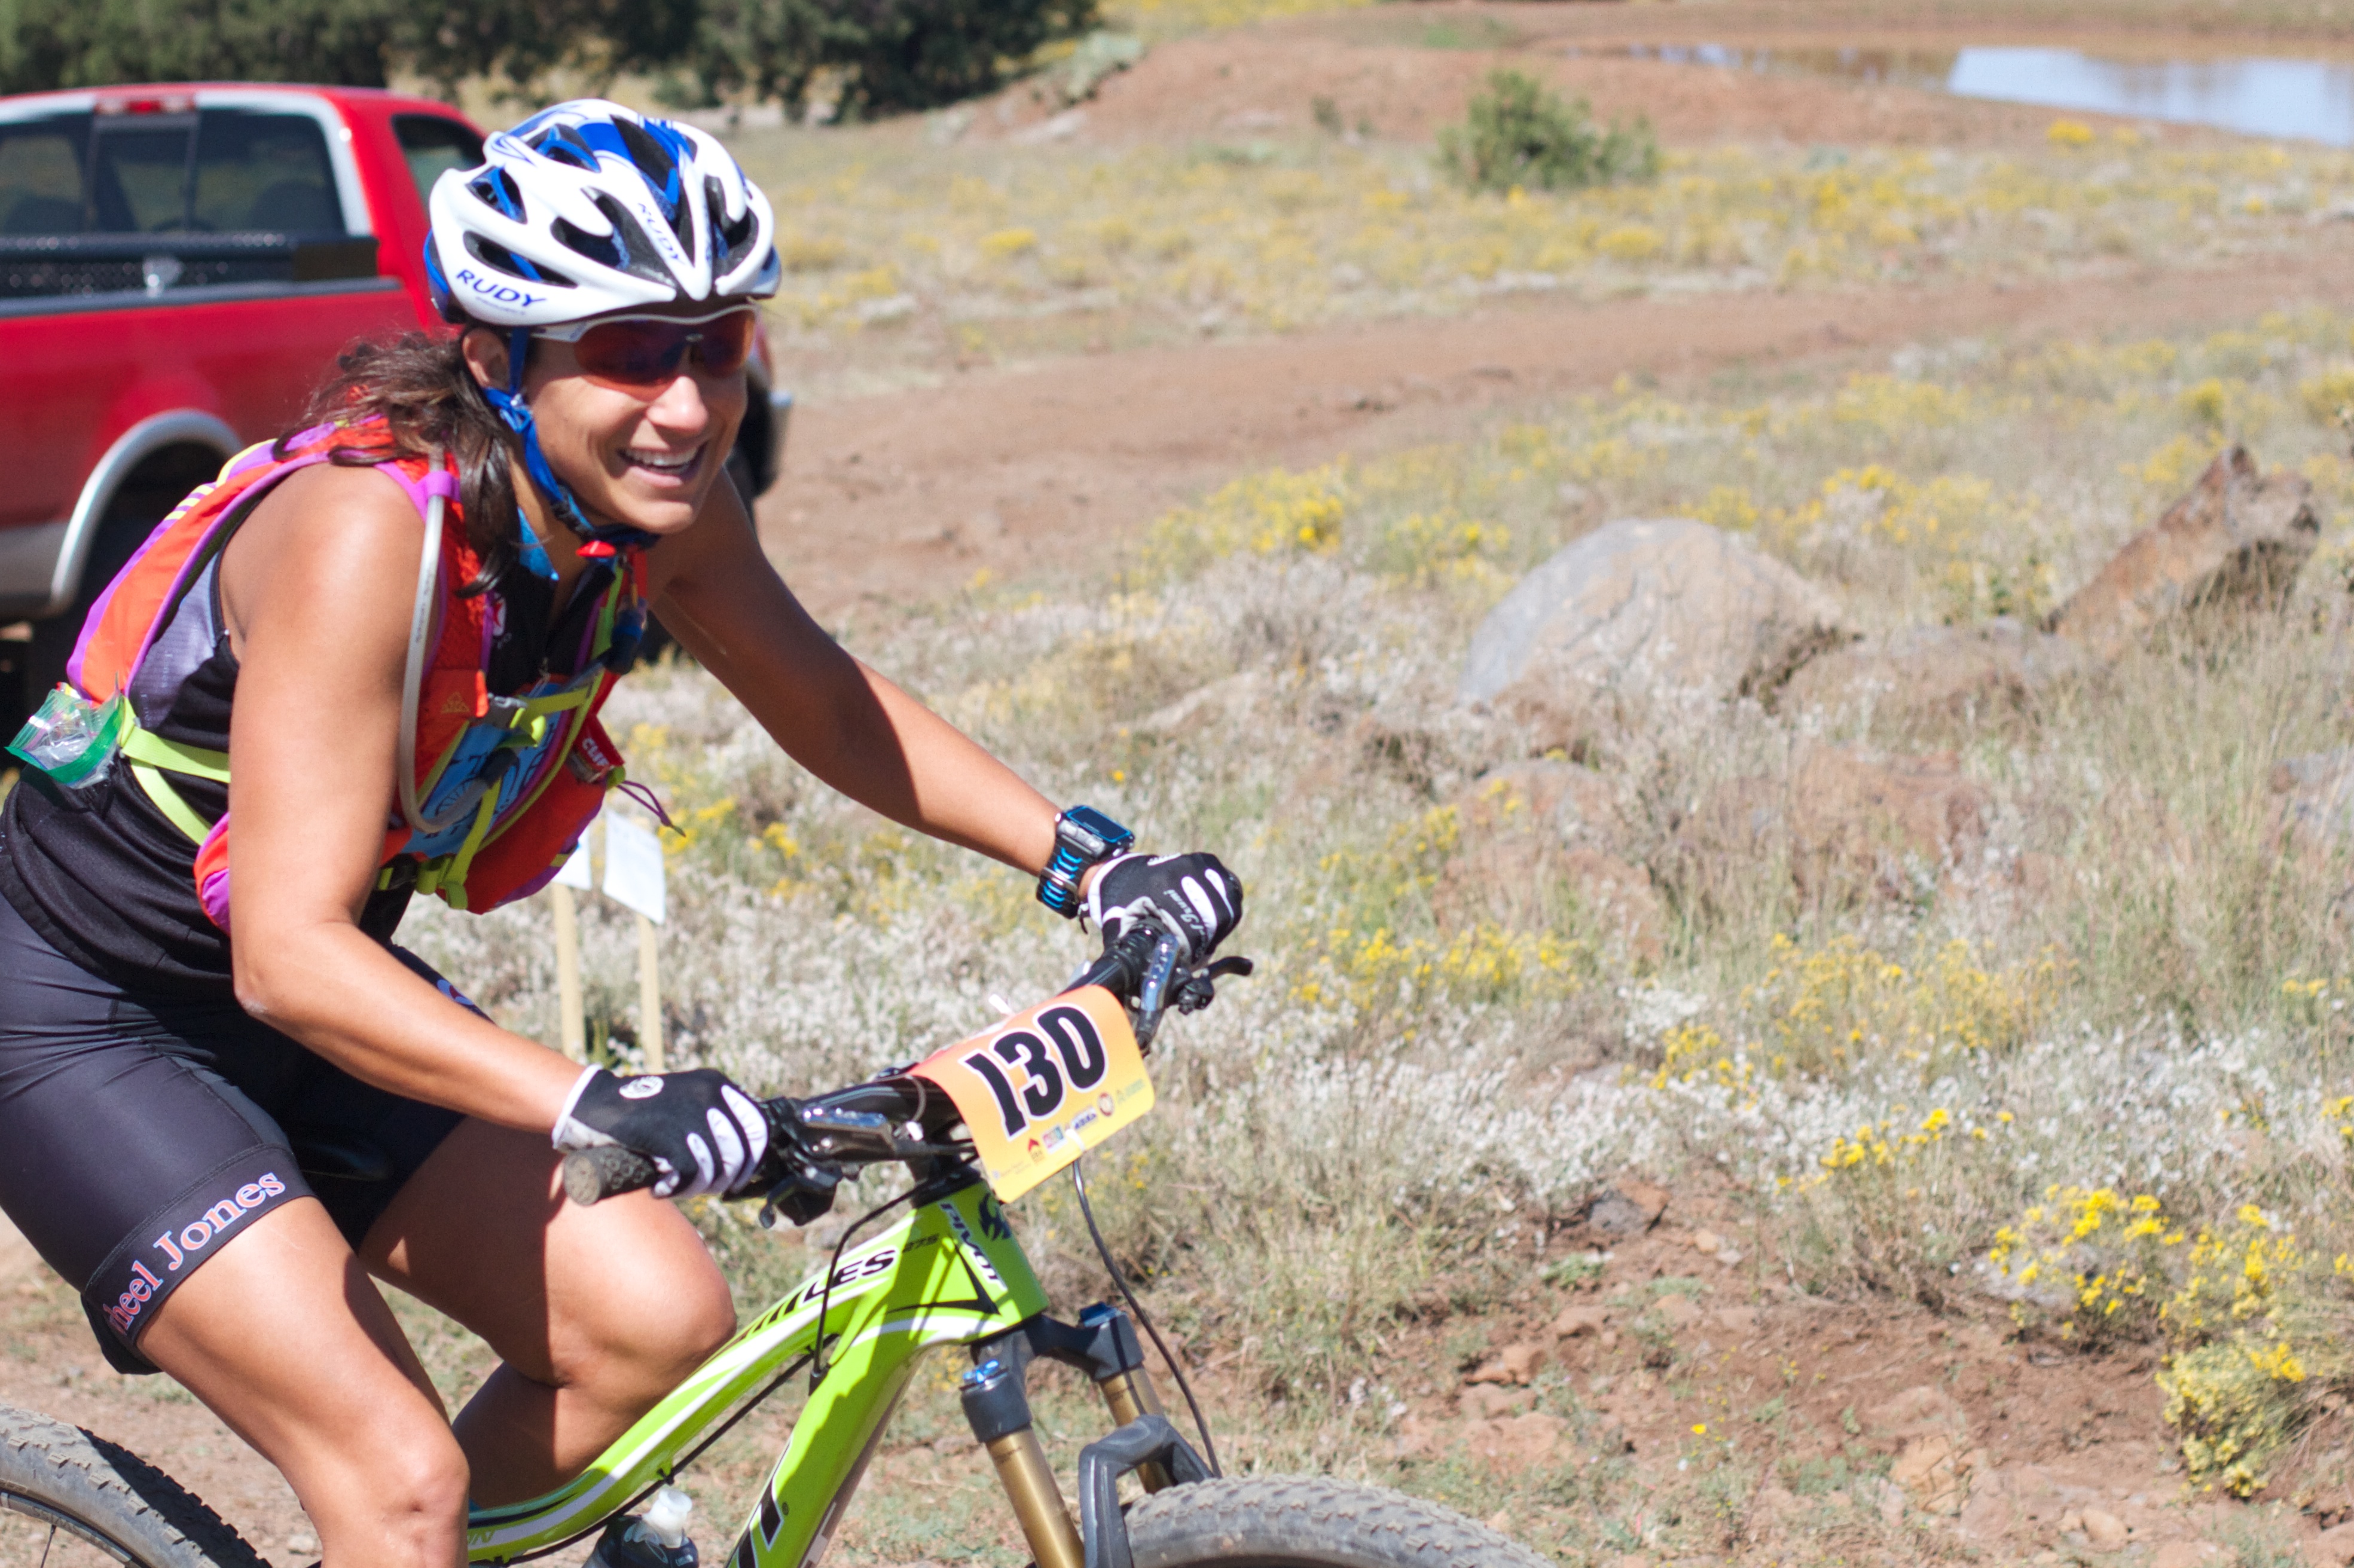
bicycle, vehicle, extreme sport, sports equipment, mountain bike, cycling, race, sports, fotr, mountain biking, road cycling, cycle sport, cyclo cross, bicycle racing, road bicycle, endurance sports, racing bicycle, road bicycle racing, duathlon, mountain bike racing, cross country cycling